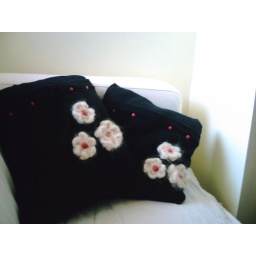
navy cushion with fake rib knitted by machinr with hand knitted flowers and red button centers and fastenings.